Effect of the 2007–08 Writers Guild of America strike on television

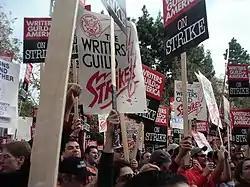
November 2007 striking writers and supporters rally in Los Angeles

The 2007–08 Writers Guild of America strike, which began on November 5, 2007, was a labor conflict that affected a large number of television shows that were due to be broadcast in the United States during the 2007–2008 television season. Negotiators for the striking writers reached a tentative agreement on February 8, 2008, and the boards of both guilds unanimously approved the deal on February 10, 2008.